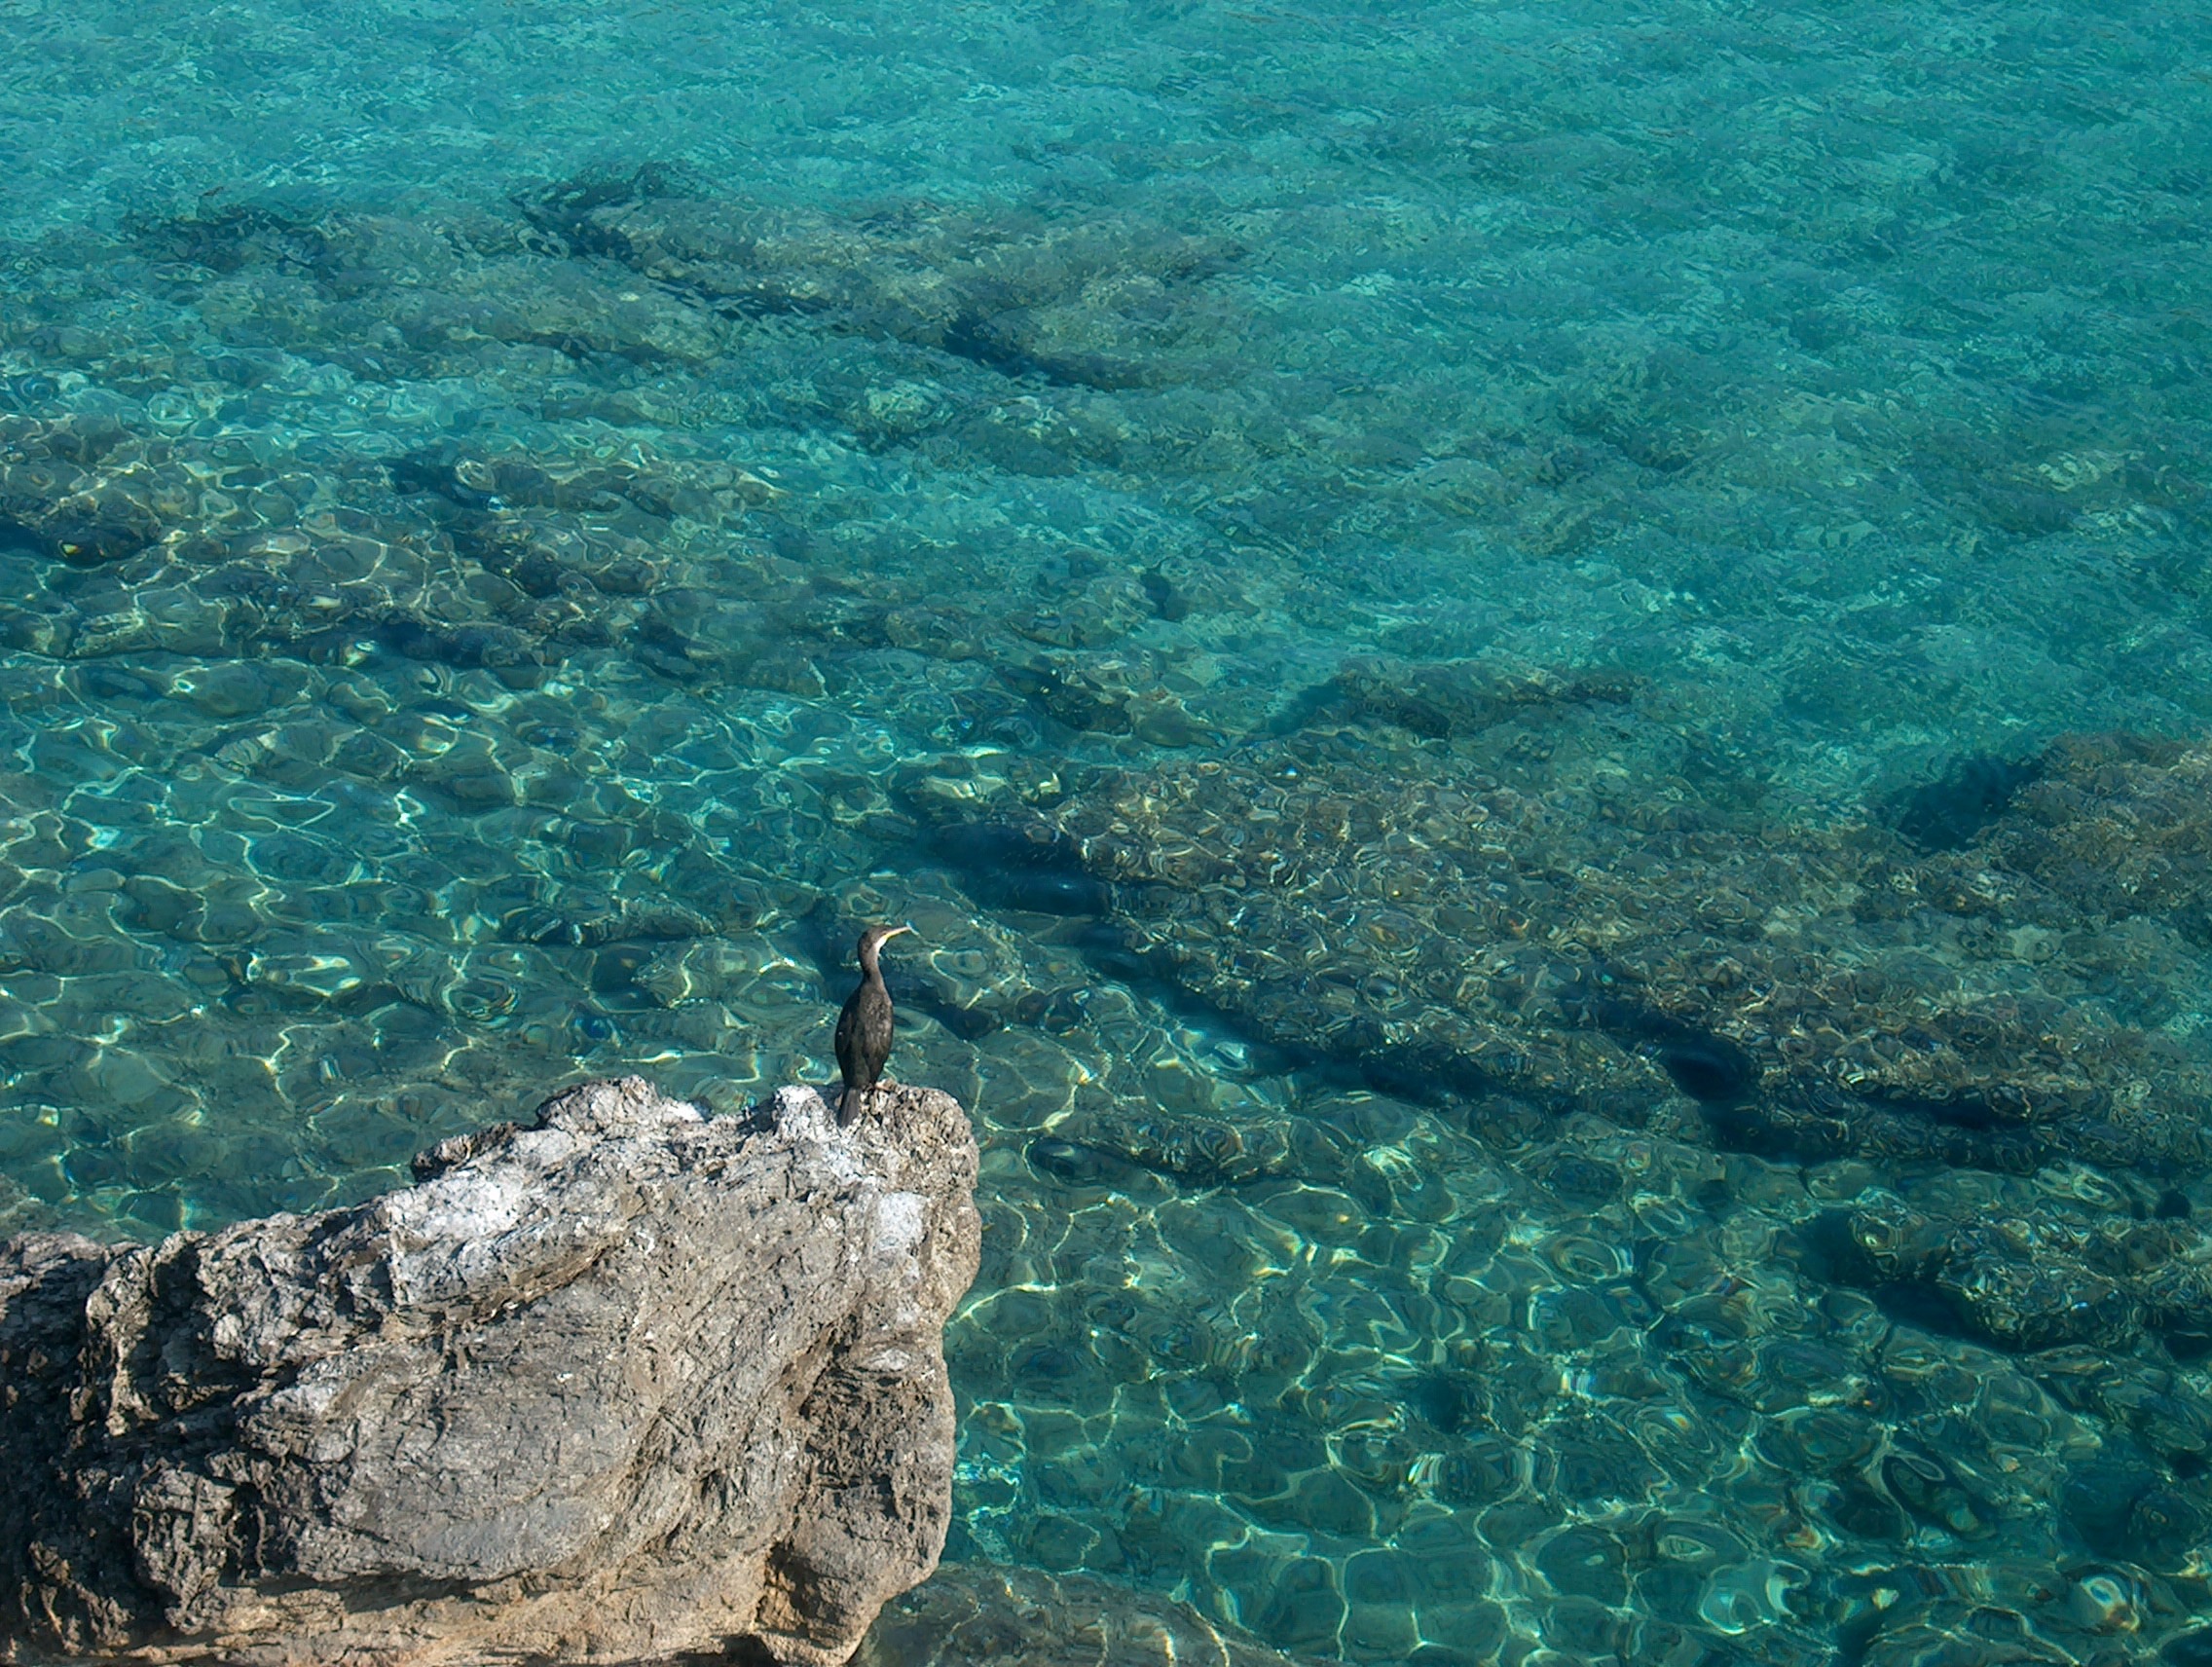
sea, water, ocean, bird, diving, underwater, biology, coral, coral reef, reef, water bird, marine biology